Badges of honor in Iran

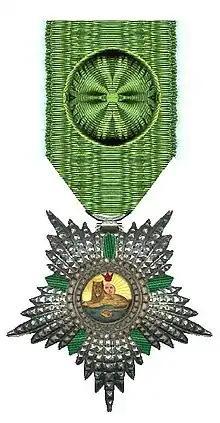
Order of the Lion and the Sun

The Qajar dynasty was an Iranian royal dynasty of Turkic origin, specifically from the Qajar tribe, ruling over Iran from 1789 to 1925. These badges used in the Qajar period and can be divided into two categories: